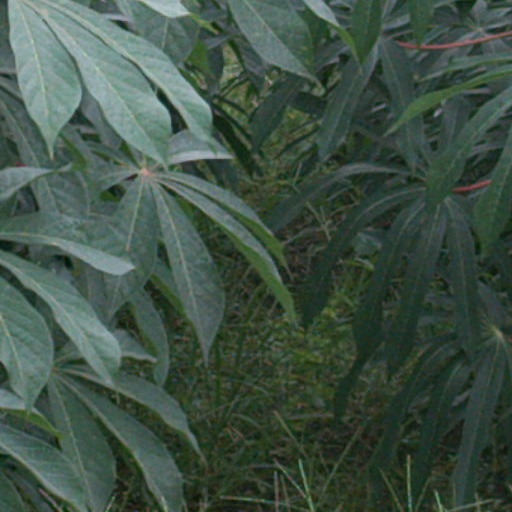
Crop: cassava